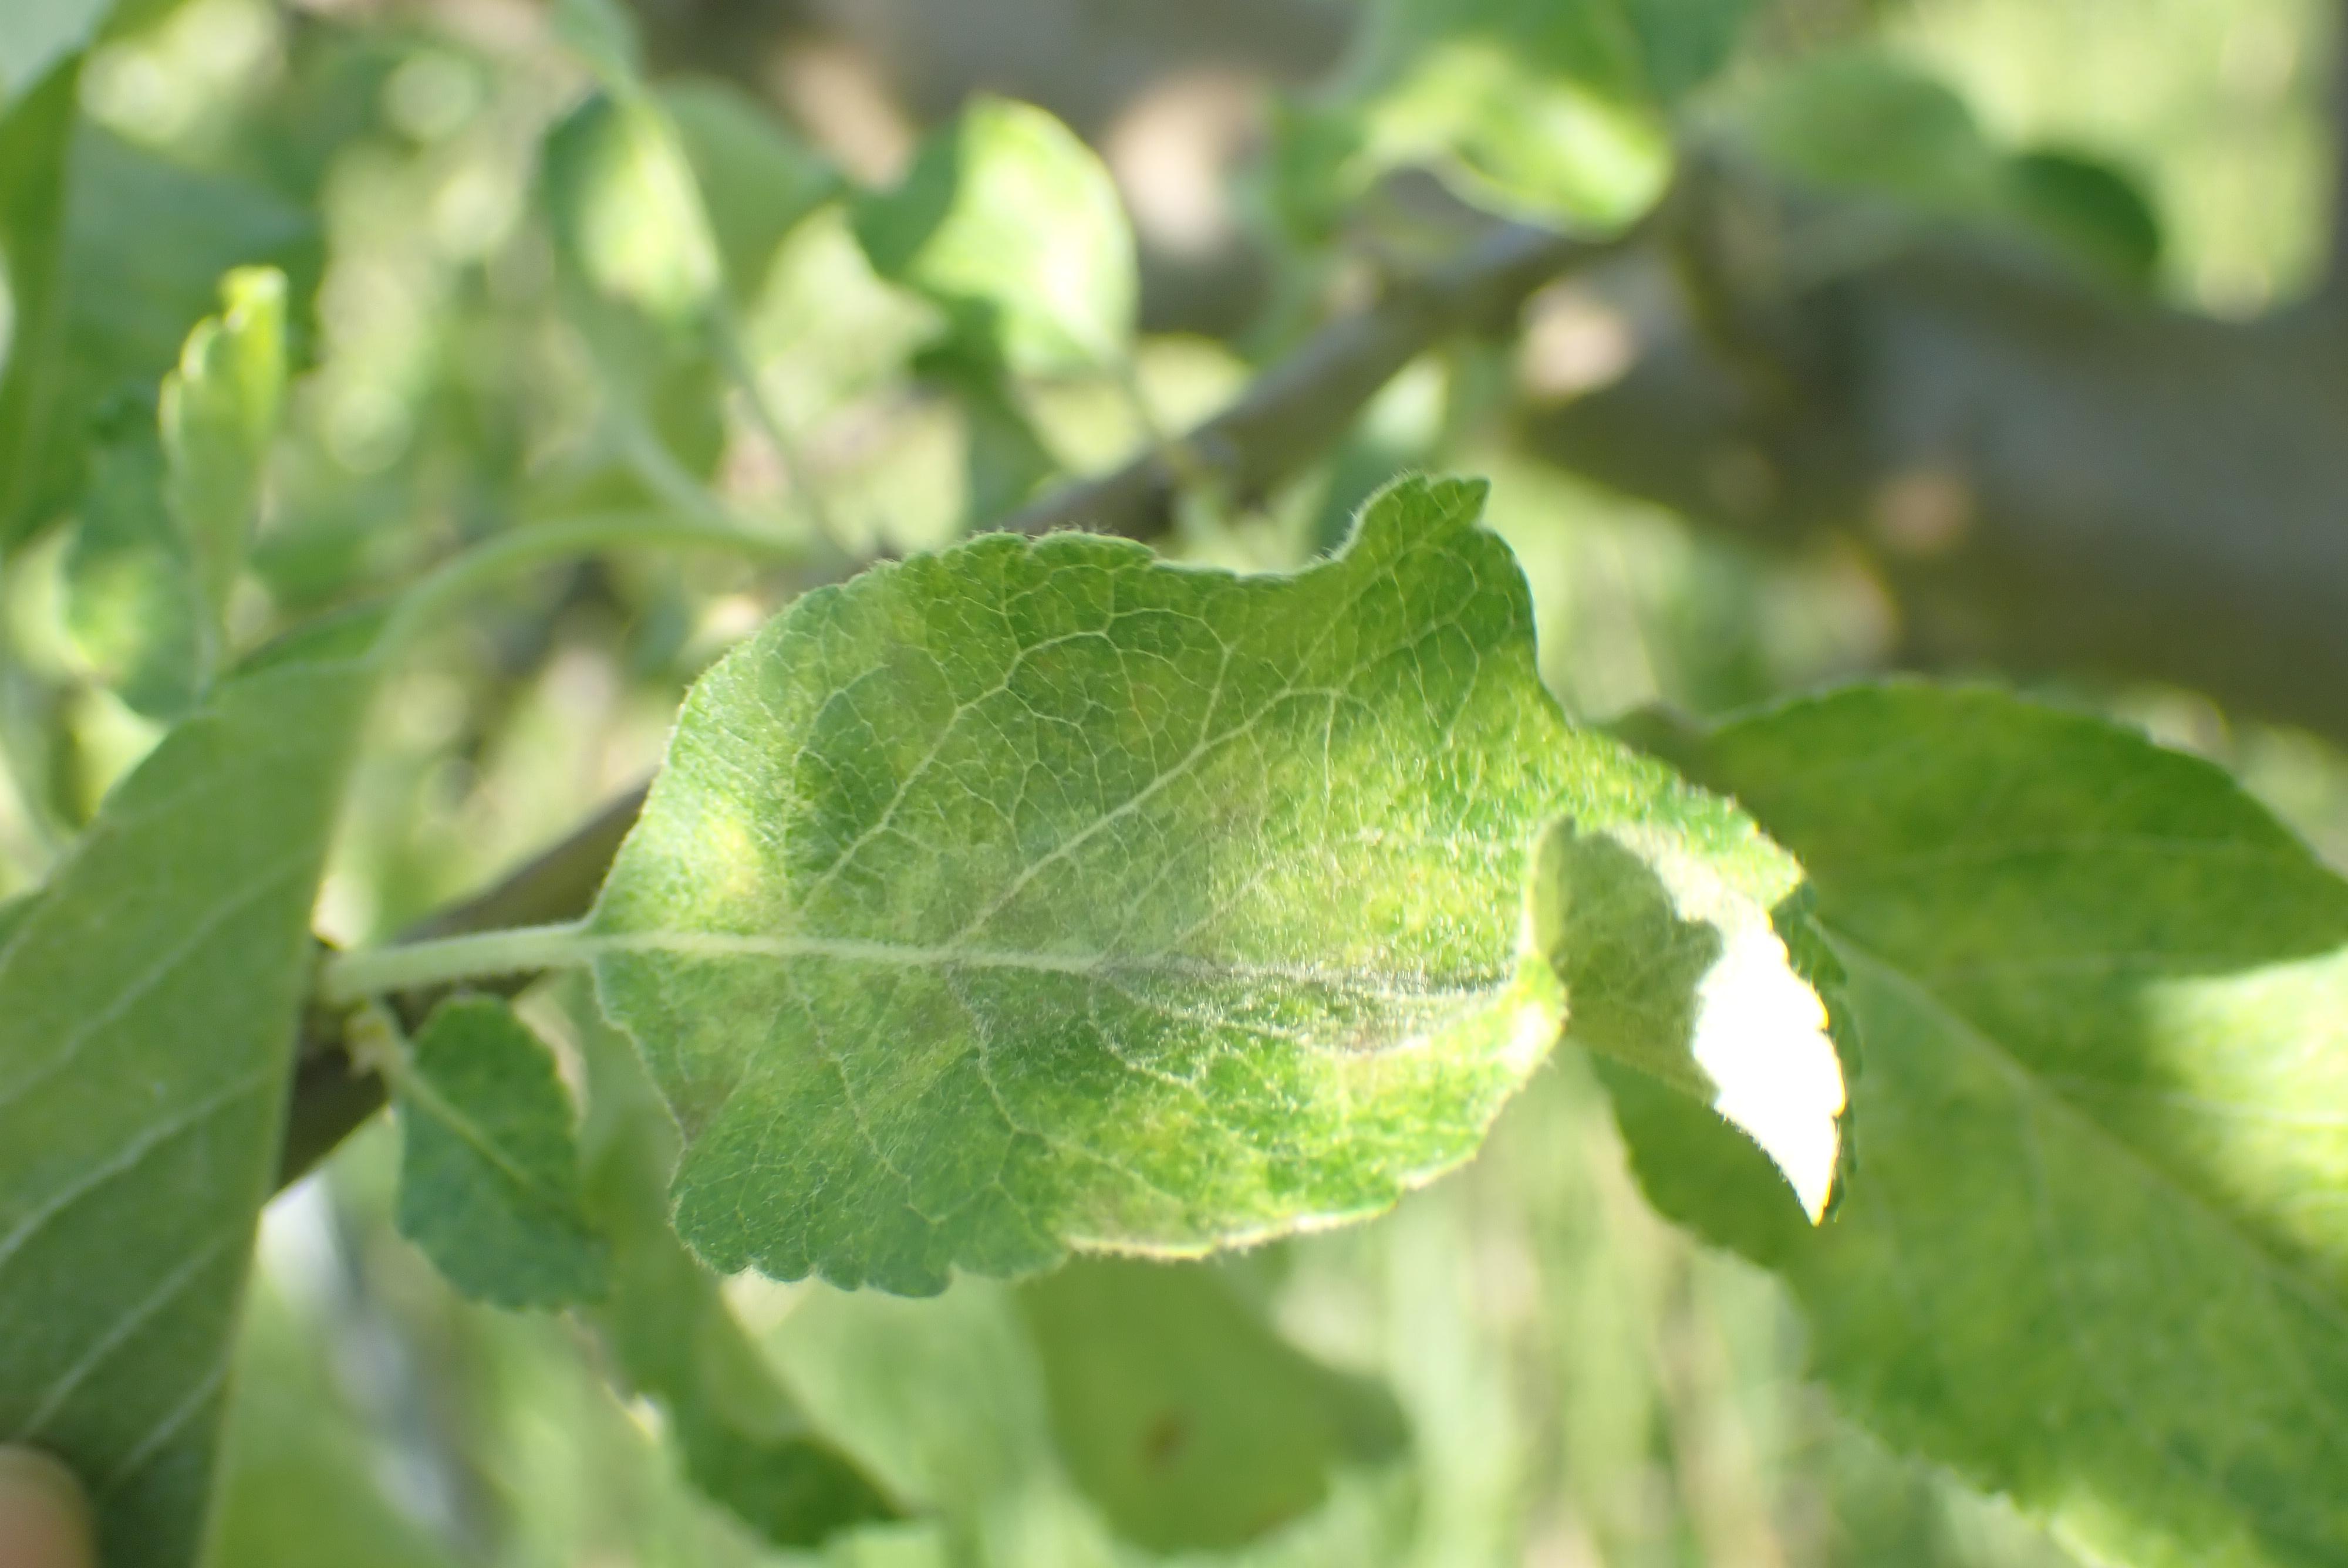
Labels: scab